South Elmsall

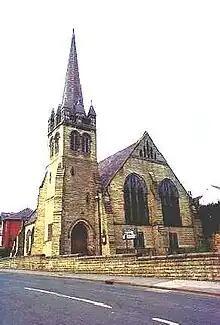
Trinity Methodist Church

South Elmsall is served by rail, the nearest station being South Elmsall railway station. The main bus station is also situated beside the railway station.